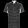
Label: Shirt